Federal Deposit Insurance Corporation

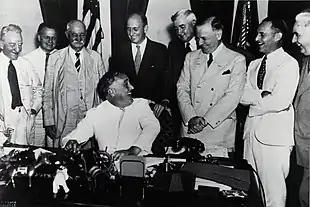
President Franklin Delano Roosevelt signs the Banking Act of 1933.

Upon a determination that a bank is insolvent, its chartering authority—either a state banking department or the U.S. Office of the Comptroller of the Currency—closes it and appoints the FDIC as receiver. In its role as a receiver the FDIC is tasked with protecting the depositors and maximizing the recoveries for the creditors of the failed institution. The FDIC as receiver is functionally and legally separate from the FDIC acting in its corporate role as deposit insurer. Courts have long recognized these dual and separate capacities as having distinct rights, duties and obligations.